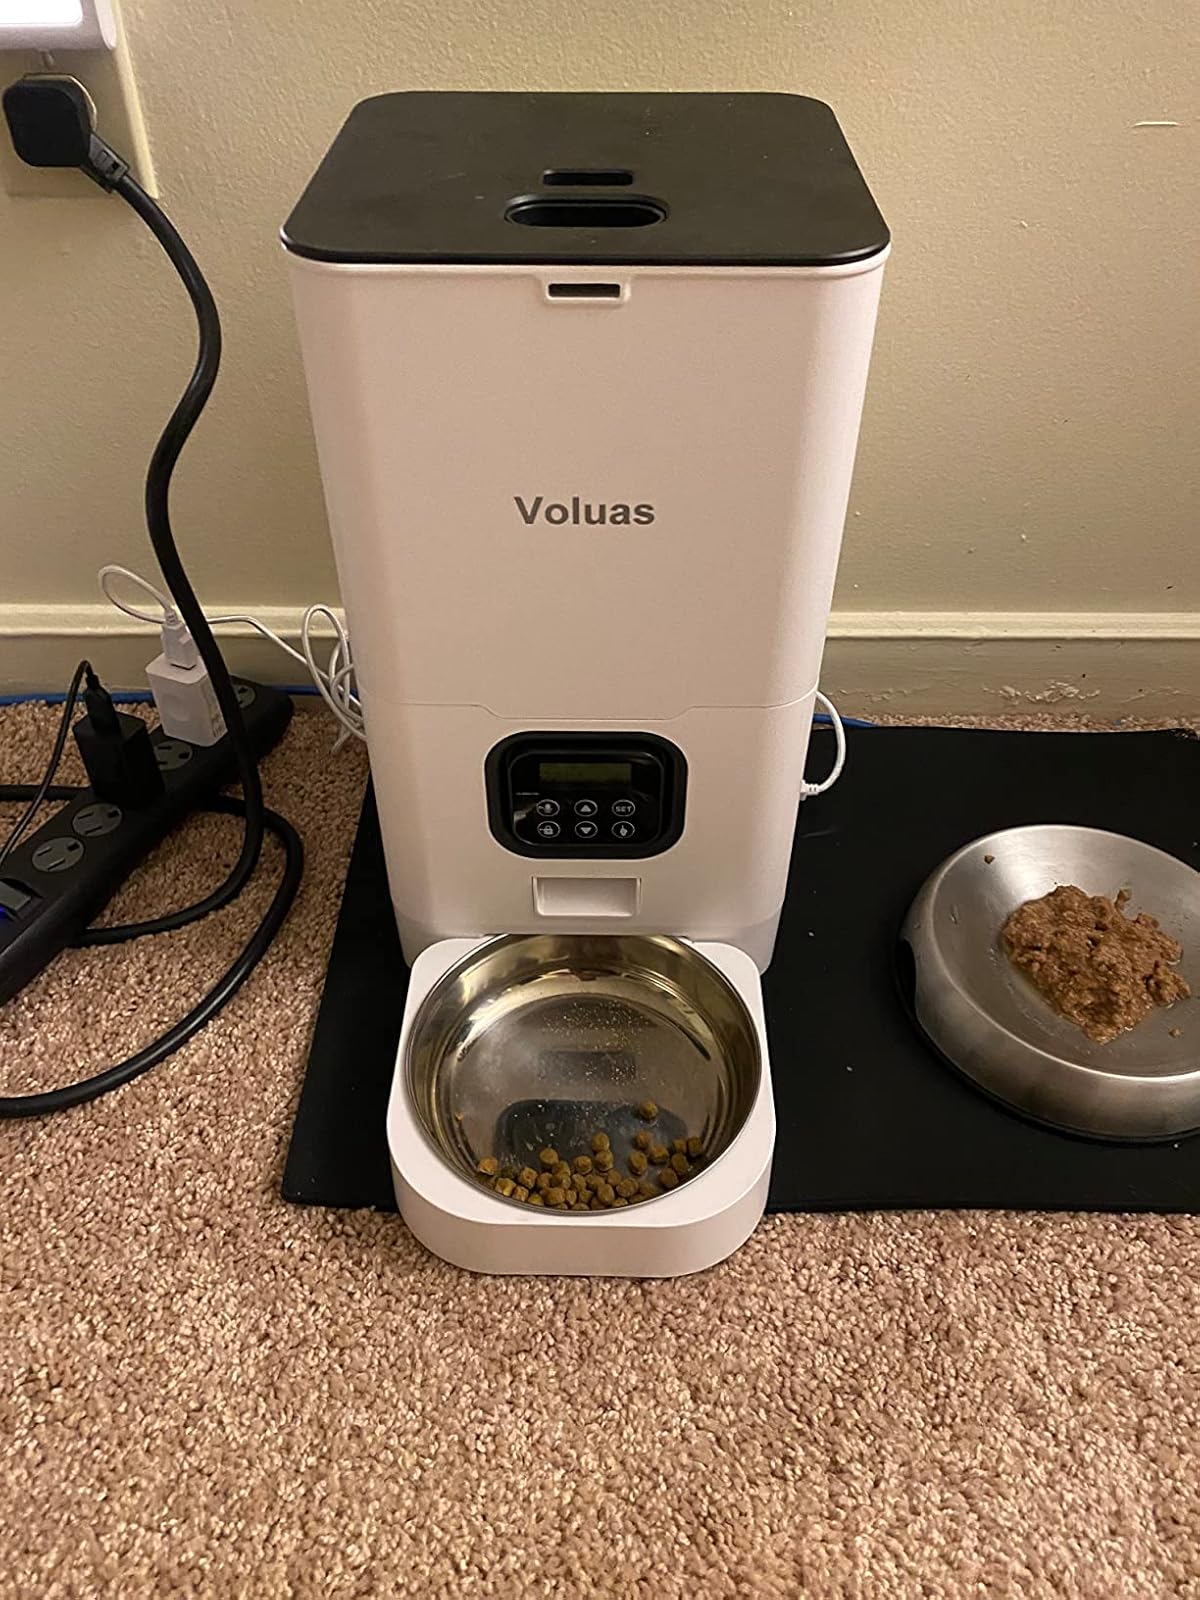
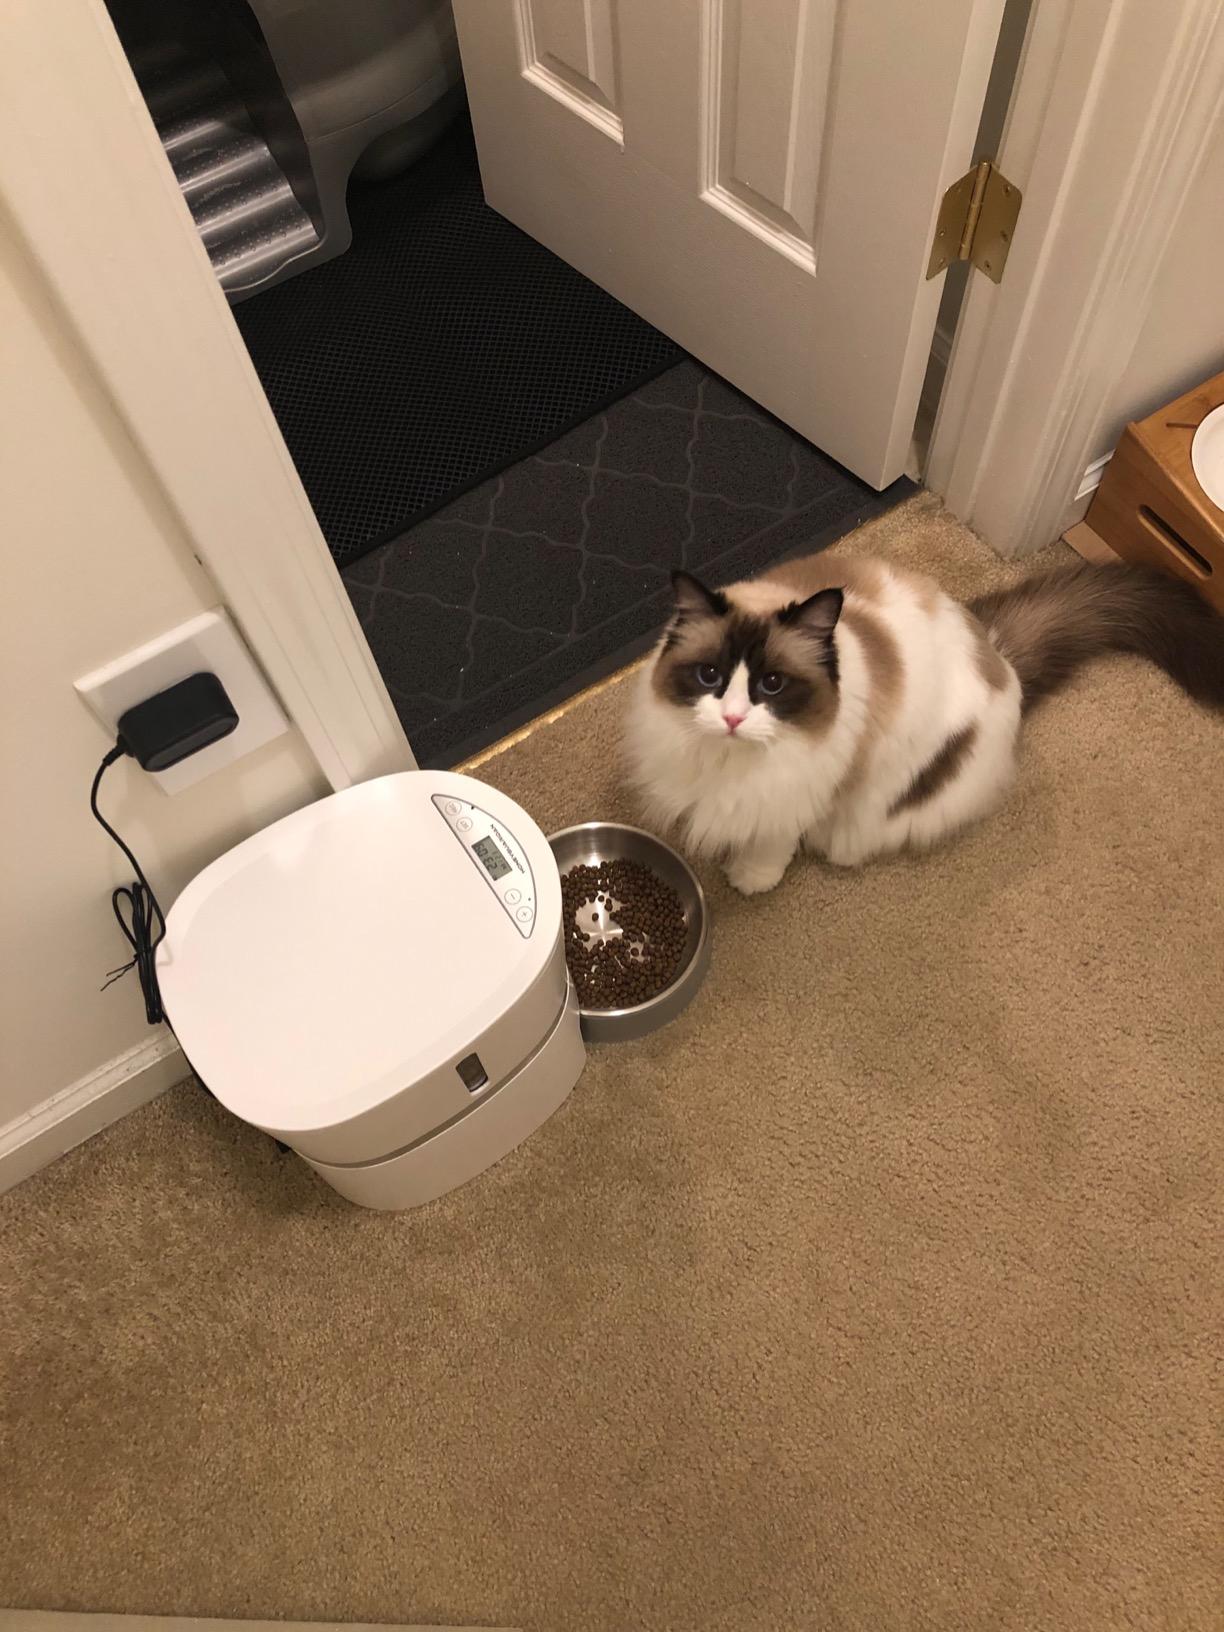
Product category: items_feeder
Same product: no